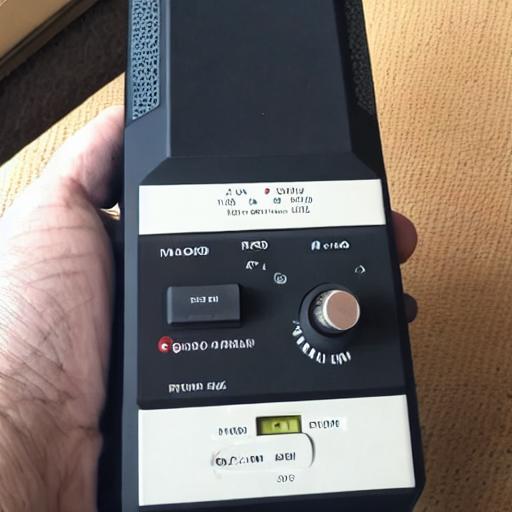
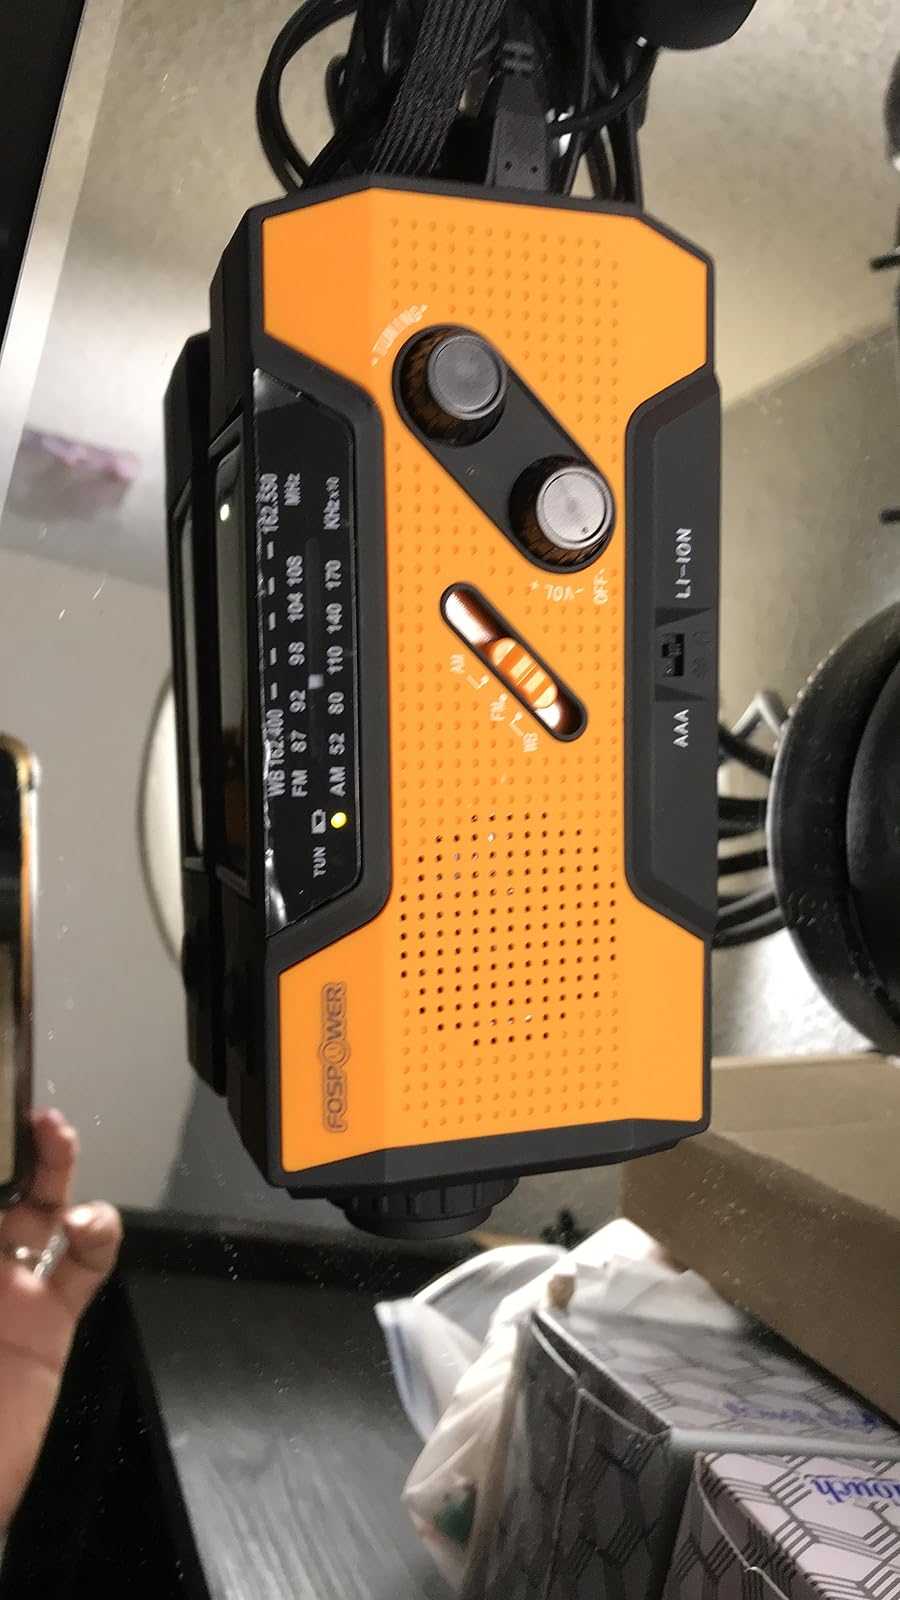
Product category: radio
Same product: no